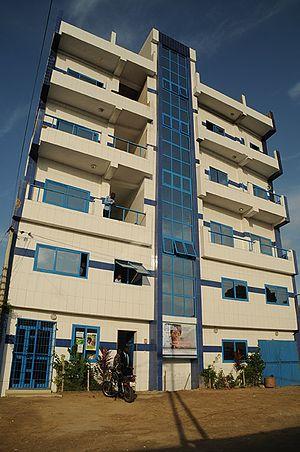
Façade du campus principal d'e Global Success Université
L'École supérieure d'informatique et de gestion Global Success est une université d'Afrique de l'Ouest crée le 4 février 2008 et dont le siège est situé à Lomé, la capitale du Togo.